Julius Streicher

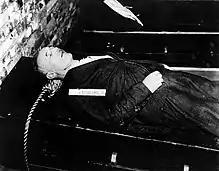
The body of Julius Streicher after being hanged, 16 October 1946

Streicher later claimed that he was only "indirectly responsible" for passage of the anti-Jewish Nuremberg Laws of 1935, and that he felt slighted because he was not directly consulted. Perhaps epitomizing the "profound anti-intellectualism" of the Nazi Party, Streicher once opined that, "If the brains of all university professors were put at one end of the scale, and the brains of the "Führer" at the other, which end do you think would tip?"